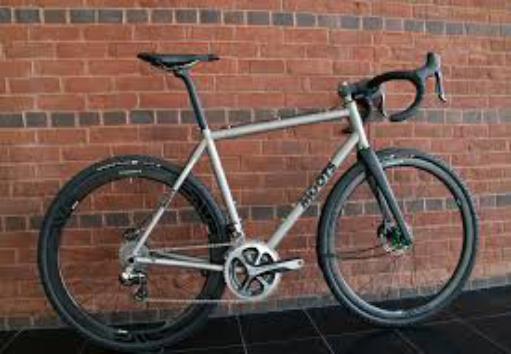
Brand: moots cycles
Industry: Transportation